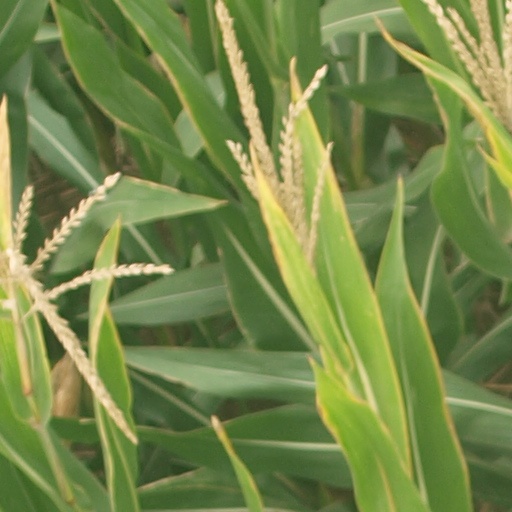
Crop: maize; corn